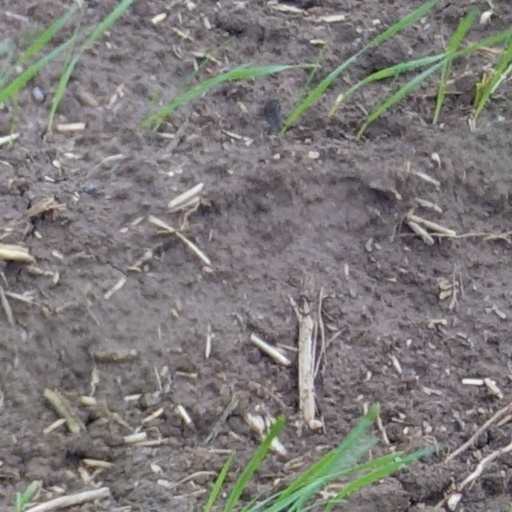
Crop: wheat